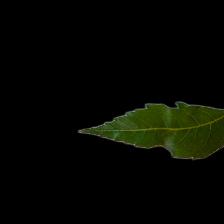
Plant: Neem